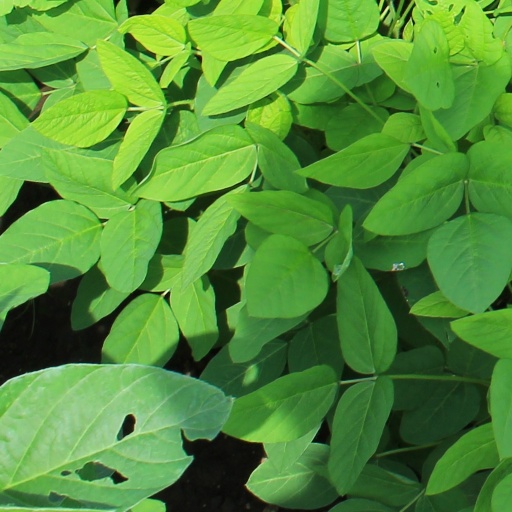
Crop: soybean